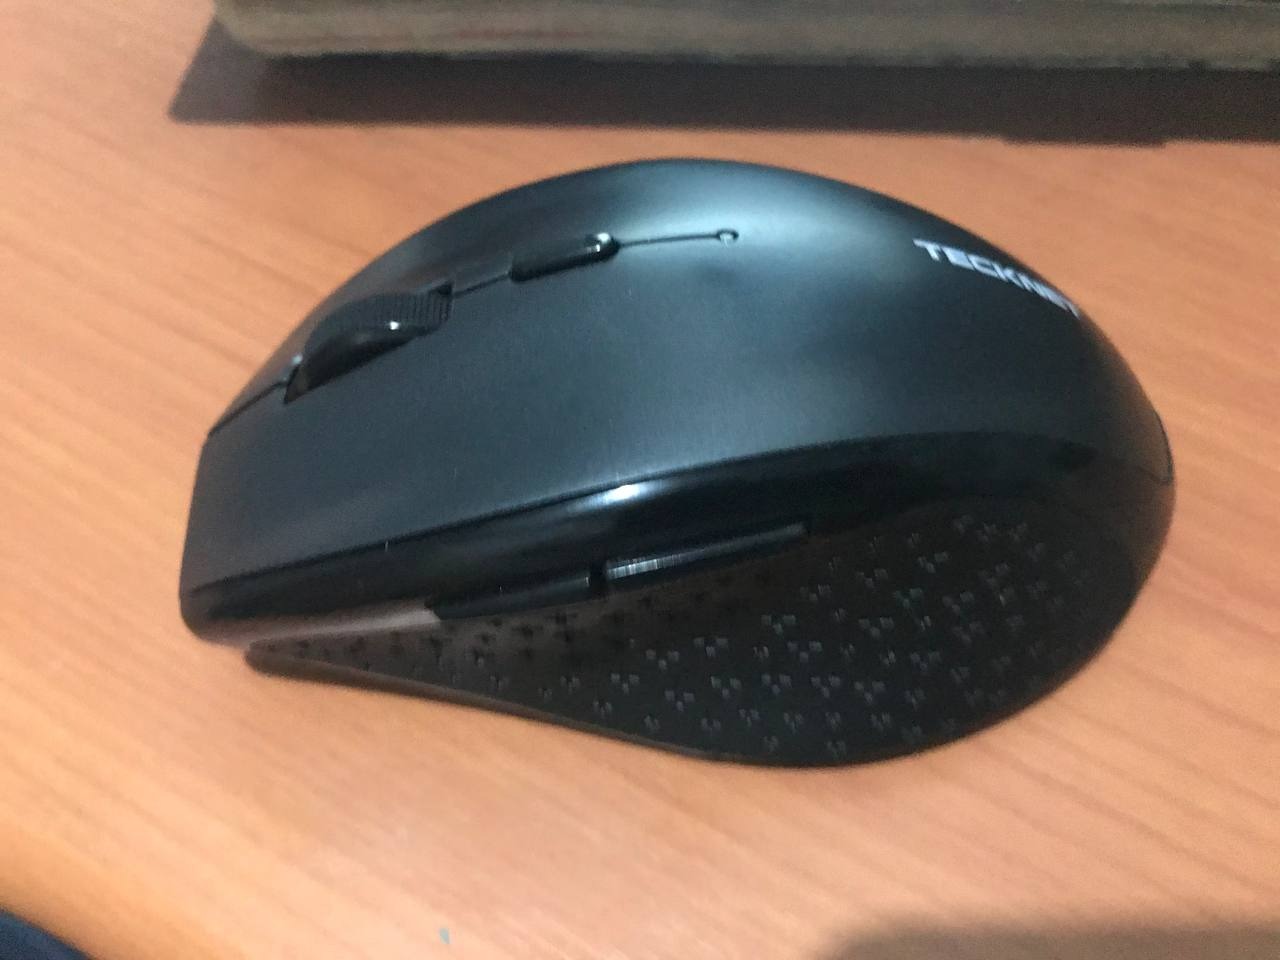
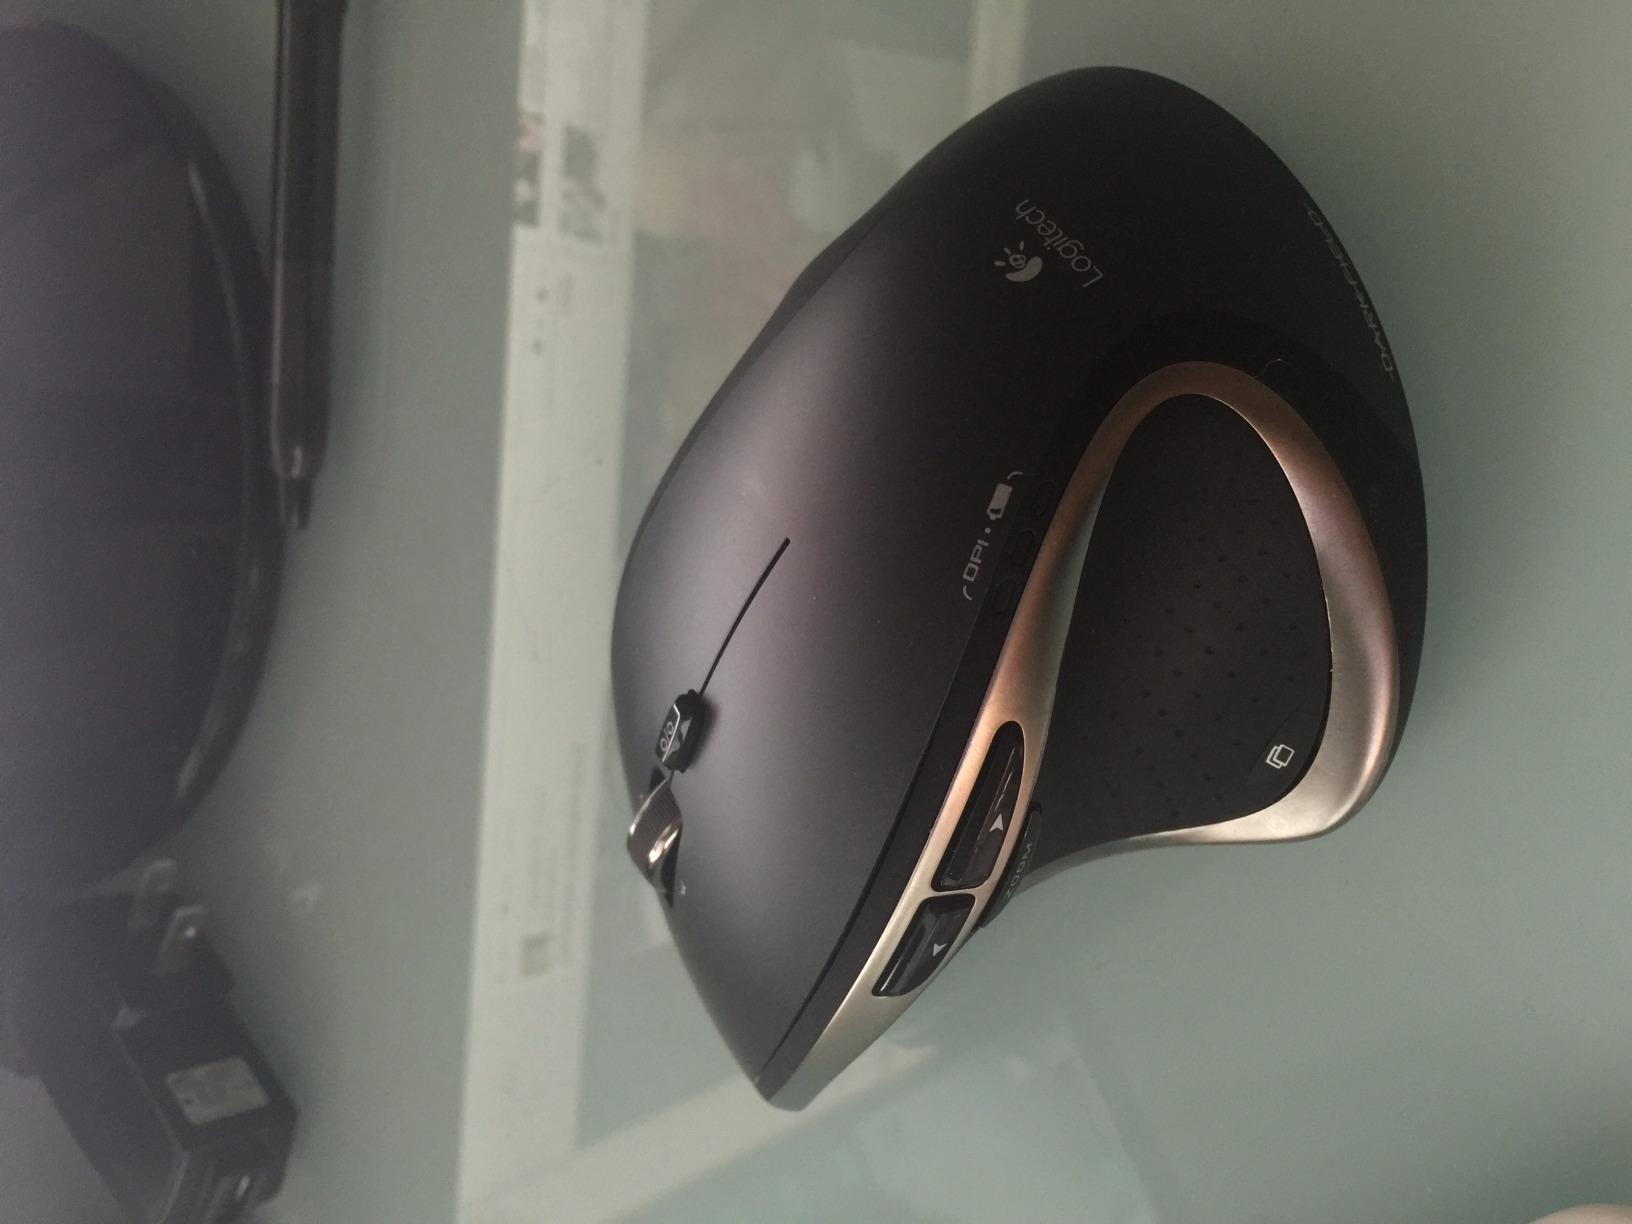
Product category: mouse
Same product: no